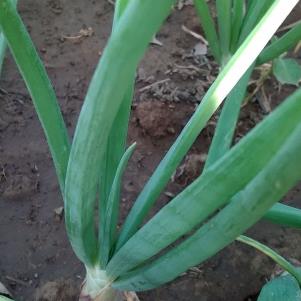
Crop: Onion
Condition: healthy-leaf